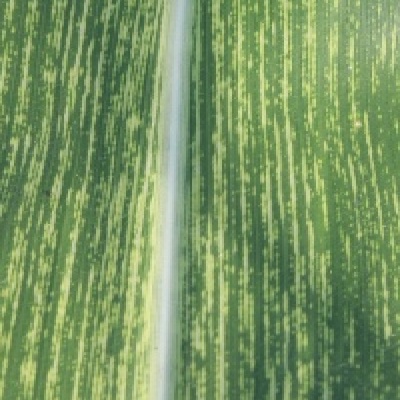
Label: Corn_(Maize)___Maize_Streak_Virus